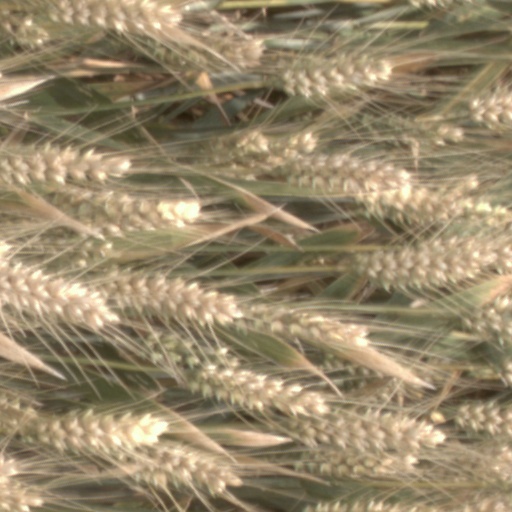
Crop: wheat